Vasilios Manettas

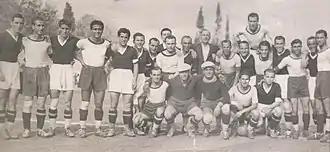
Players of AEK Athens and PAOK before the 1939 Cup final

Manettas started his football career in 1935 at AEK Athens where he stayed for a decade until 1945. He won at AEK 2 consecutive Panhellenic Championships, 2 Greek Cups and 1 Athens FCA League, including the first domestic double by a Greek club in 1939. In 1945 he joined Daphni Athens, where he completed his career in 1951.